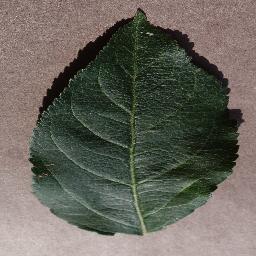
Label: Apple___healthy